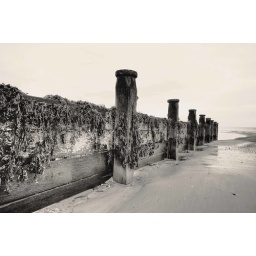
Groyn at Redcar in HDR black & white